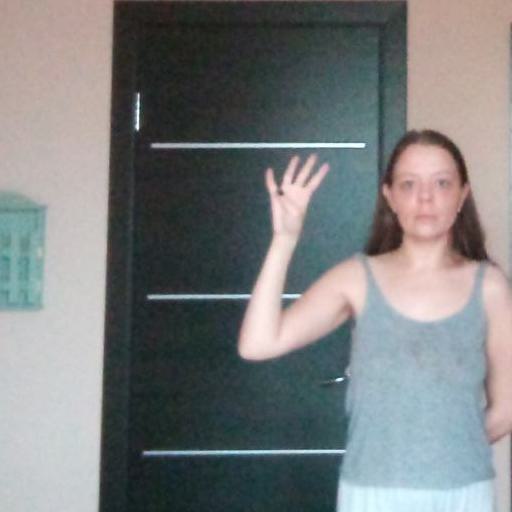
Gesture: four